Somnath Superfast Express

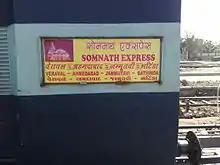

The 22957 / 22958 Somnath Superfast Express is a superfast express train belonging to Indian Railways that runs between and in India.